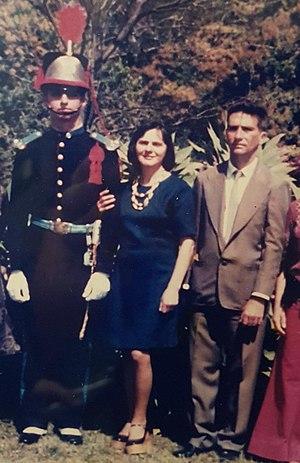
Jair Messias Bolsonaro [ ʒaˈiʁ bowsoˈnaɾu], OMM, né le 21 mars 1955 à Glicério, est un homme d'État brésilien. Il est président de la République fédérative du Brésil depuis le 1ᵉʳ janvier 2019.